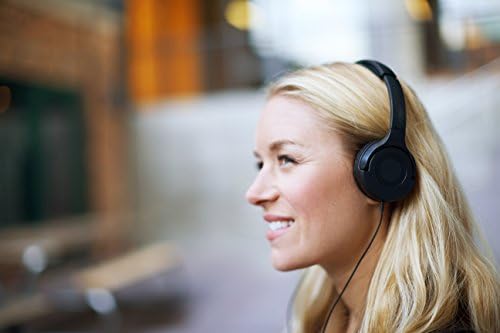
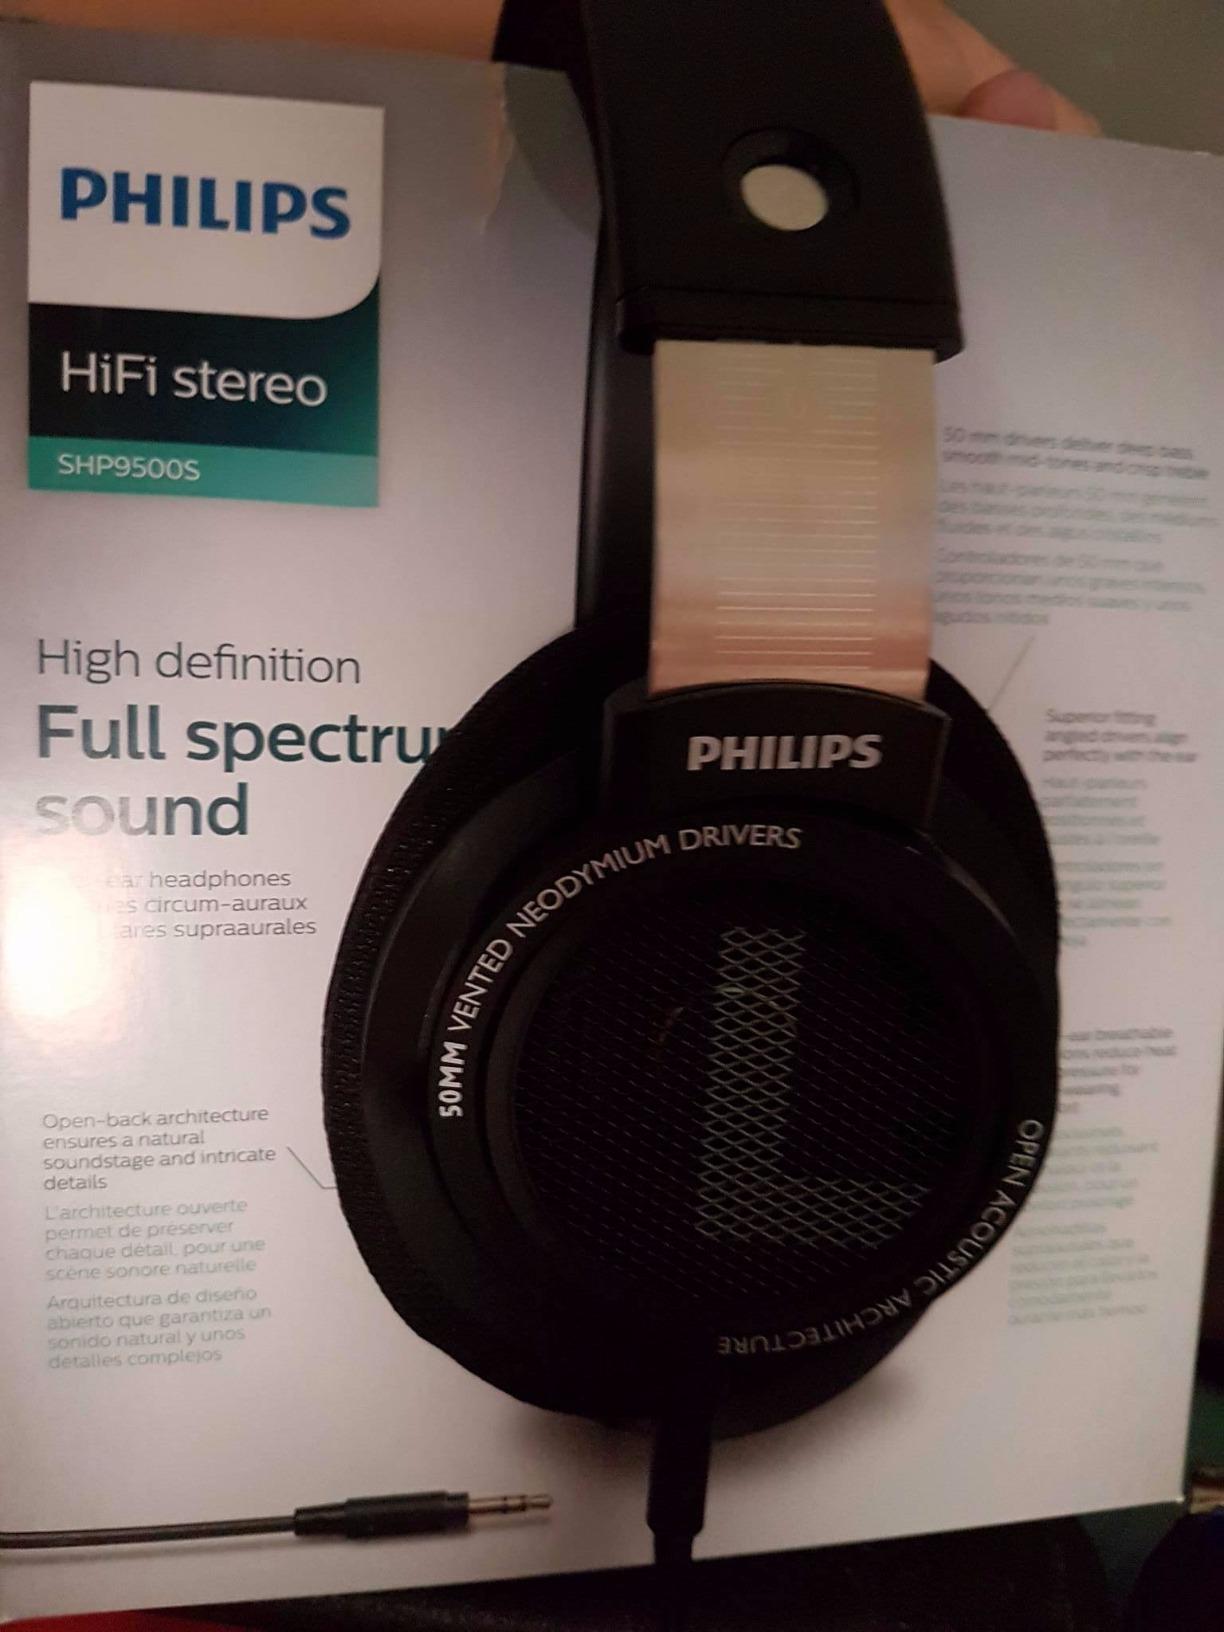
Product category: headphones
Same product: no